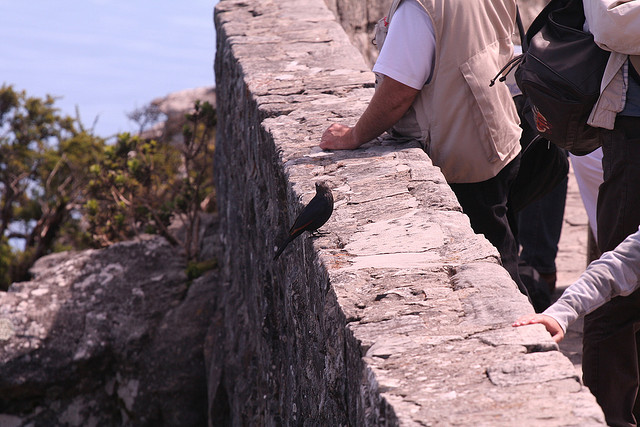
user: Given an image and a question. Answer the question in a short answer. Question: Which type of wall is being showed? Short Answer:
assistant: stone